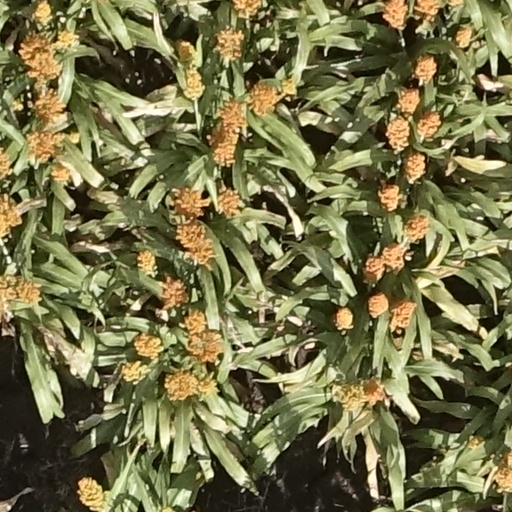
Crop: sorghum